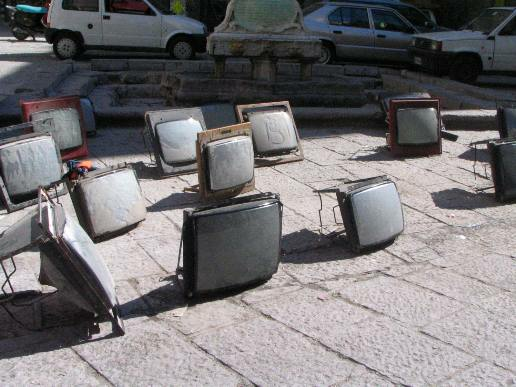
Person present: No